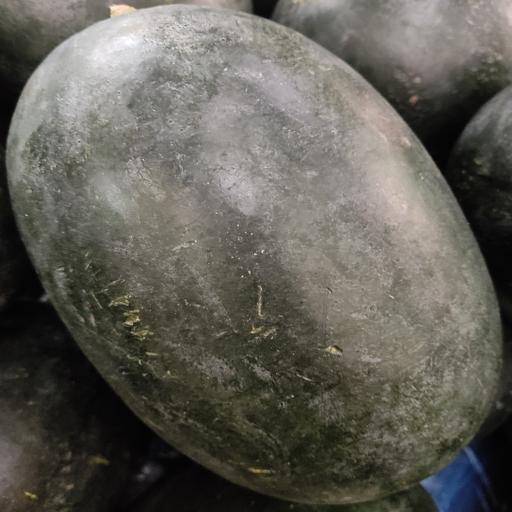
Crop type: Watermelon